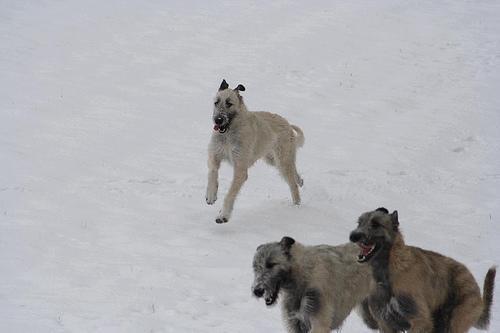
Irish_wolfhound